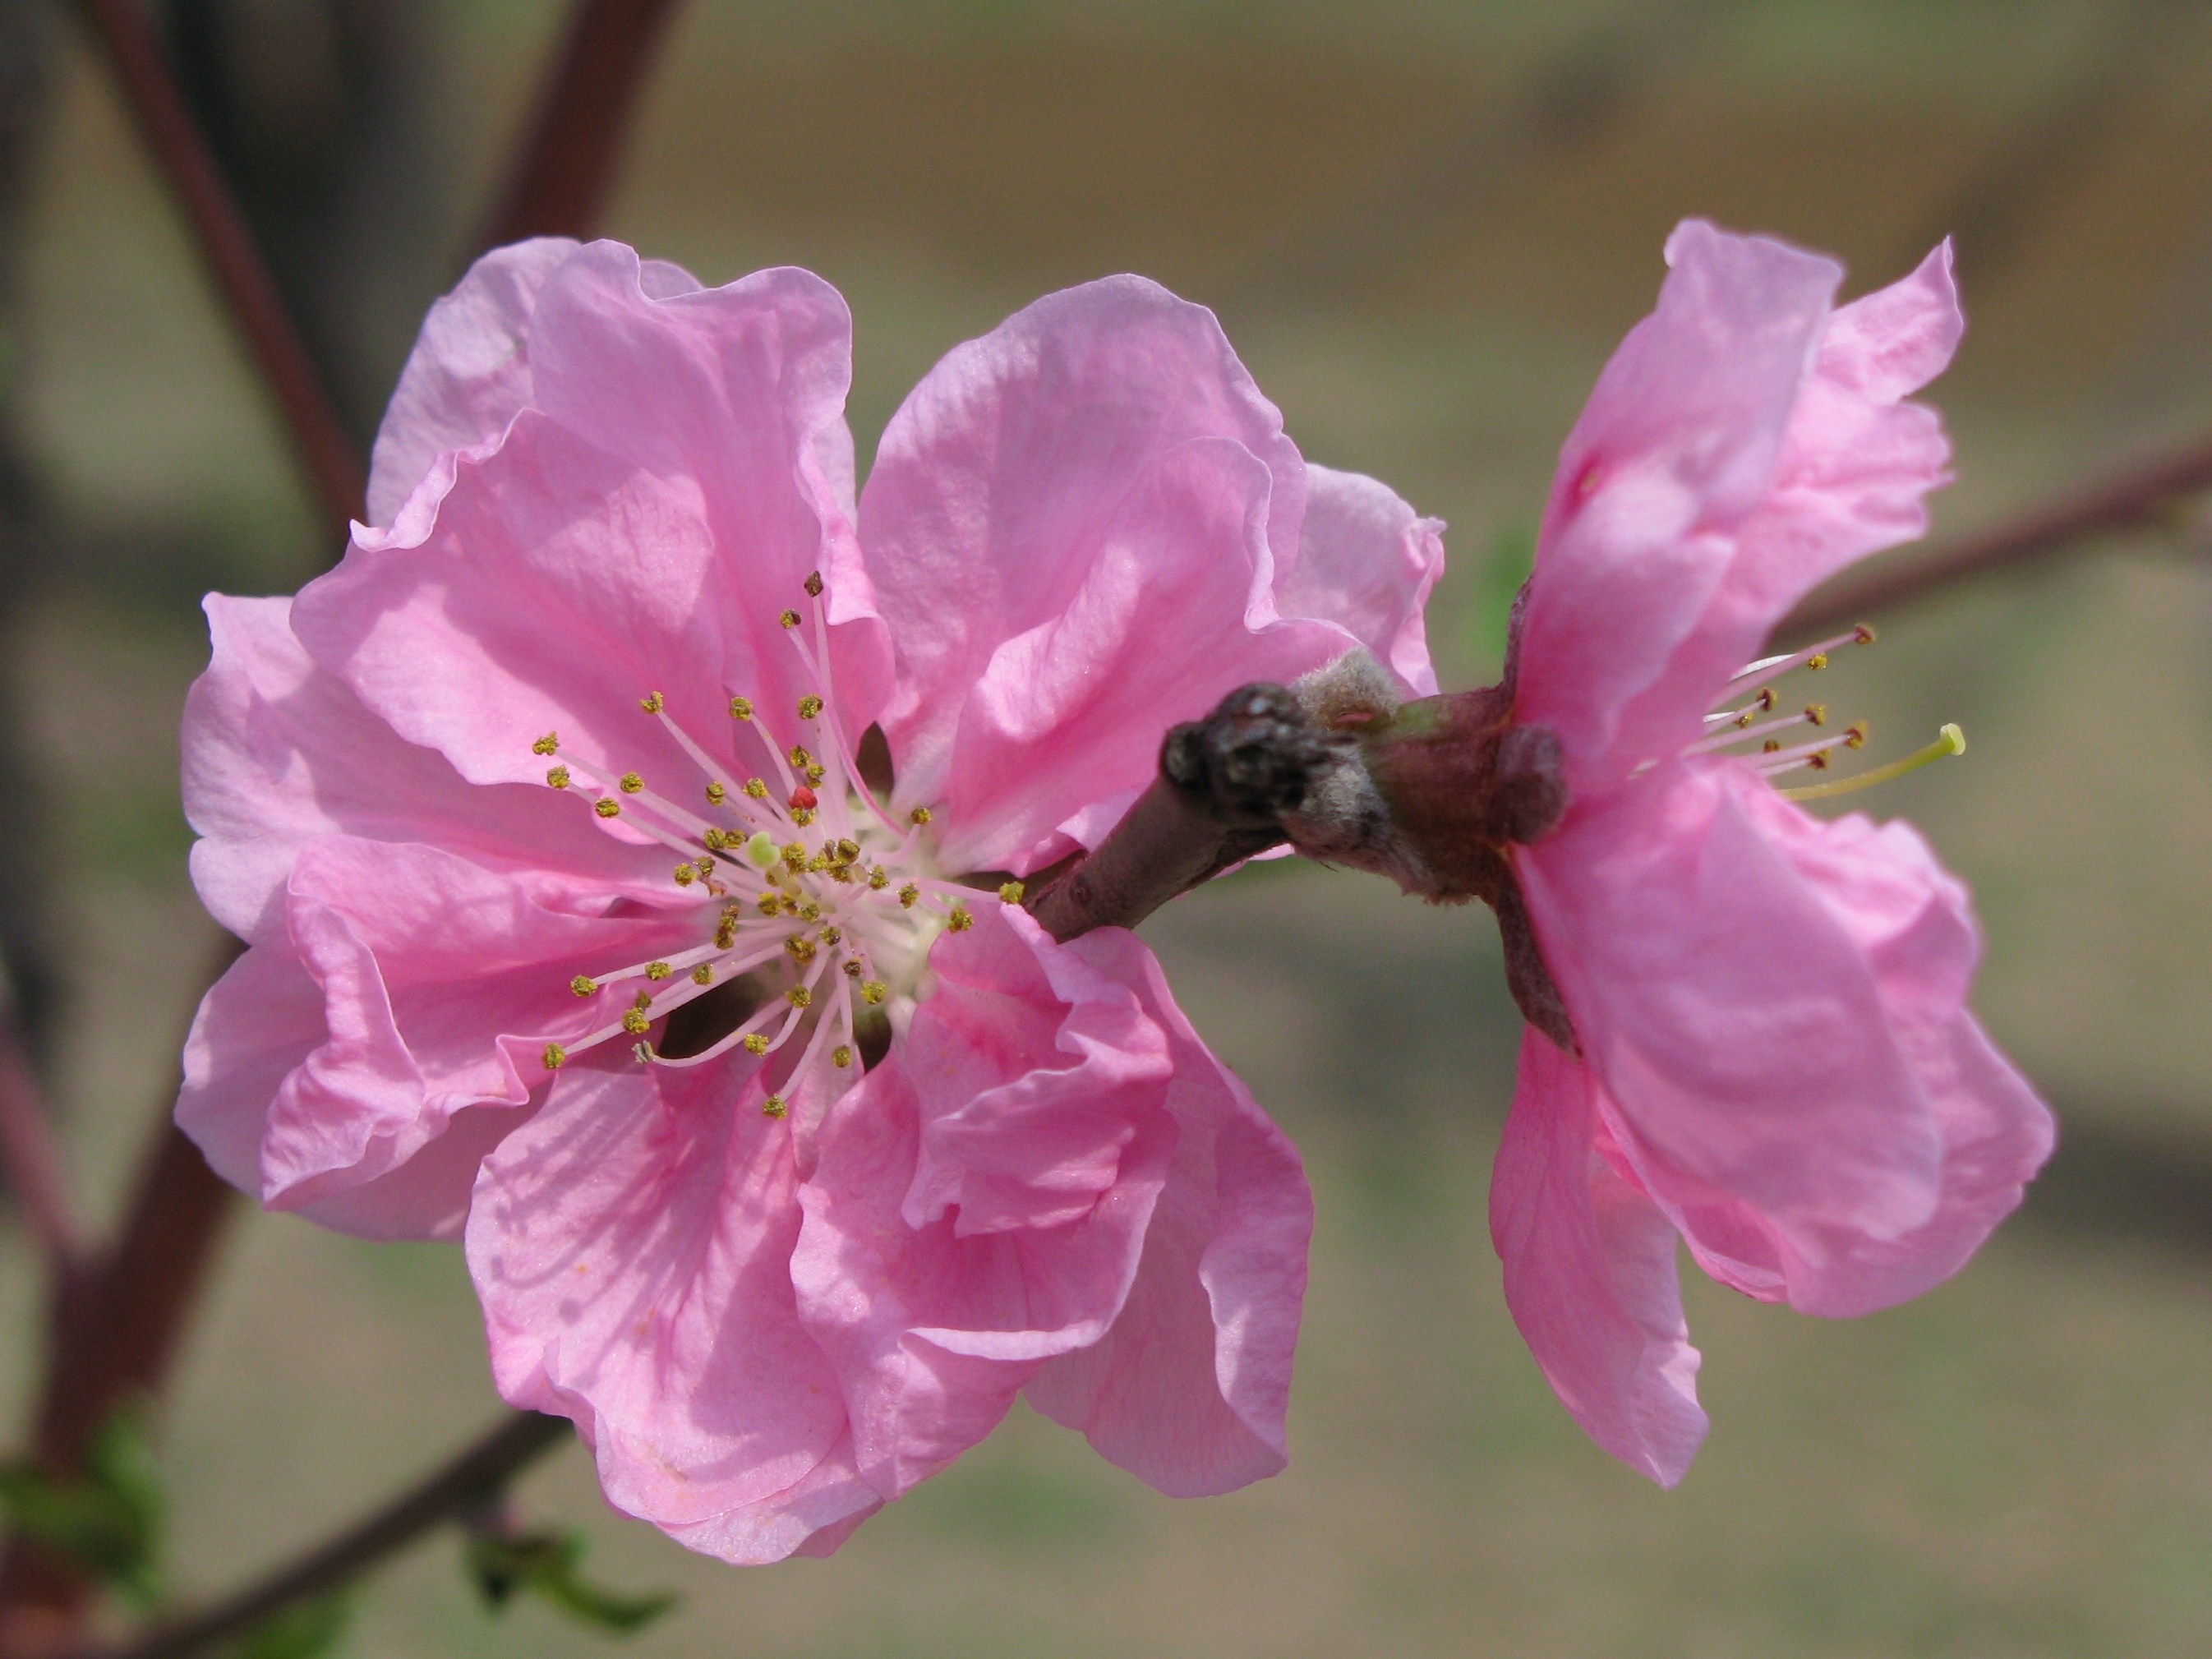
branch, blossom, plant, flower, petal, high, produce, pink, flora, shrub, peach, hires, flowerpicturesnolimits, hi, res, powershotg7, canong7, persica, amygdalus, macro photography, flowering plant, rose family, land plant